Akdamar Island

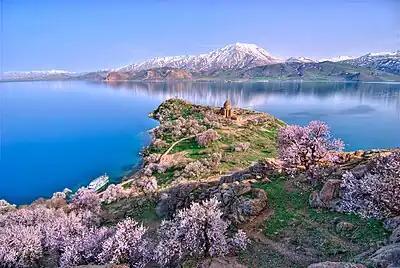
General view of Akdamar Island in springtime.

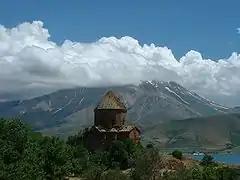
The Armenian Cathedral of the Holy Cross

During his reign, King Gagik I Artsruni (r. 908-943/944) of the Armenian Kingdom of Vaspurakan chose the island as one of his residences. He founded a settlement and erected a large square palace richly decorated with frescoes, built a dock noted for its complex hydrotechnical engineering, laid out streets, gardens, and orchards, and planted trees and designed areas of recreation for himself and his court. The only surviving structure from that period is the Palatine Cathedral of the Holy Cross ( "Surb Khach yekeġetsi"). It was built of pink volcanic tuff by the architect-monk Manuel during the years 915-921, with an interior measuring 14.80m × 11.5m and the dome reaching 20.40m above ground. In later centuries, and until 1915, it formed part of a monastic complex, the ruins of which can still be seen to the south of the church.